Frankfurt Schlachthof–Hanau railway

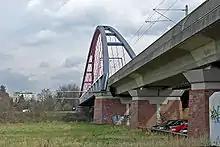
Main Bridge

The line separates between the Ostendstraße and Lokalbahnhof stations in the Frankfurt (Main) Schlachthof depot at a level junction from the Frankfurt Hbf (underground)–Frankfurt Süd railway and runs briefly above ground at the former Frankfurt-Oberrad station, parallel to the Frankfurt–Göttingen railway, using the former route of the Frankfurt–Offenbach Local Railway. It continues to follow the line, even when it dives into the Offenbach City Tunnel shortly afterwards. The line bypasses Offenbach (Main) Hauptbahnhof and runs to , where it resurfaces and resumes running parallel with the long-distance line to Hanau Hauptbahnhof. Shortly before the end of the line, it crosses the Main, otherwise the line runs on the south bank of the Main.